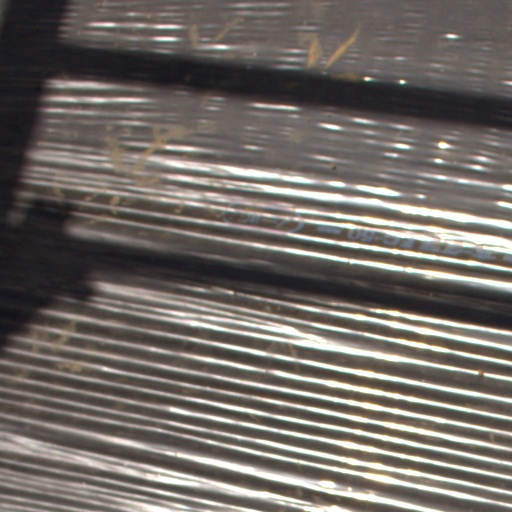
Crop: Jerusalem artichoke